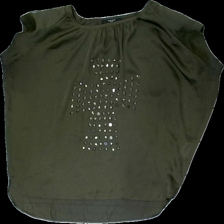
View: front
Type: Blouse
Category: Ladies
Brand: Not in the list
Brand text on label: Mapp Jeans
Colors: Green
Material: 100% polyester
Cut: Regular, C-collar
Size: M
Season: All
Stains: Major
Price range: 50-100
Recommended usage: Export
Comment: stained pits